Sky position (RA, Dec in degrees): 164.798, 1.809
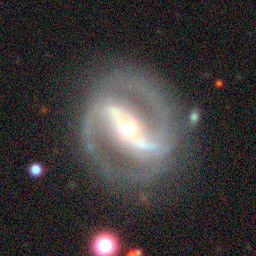
Galaxy morphology: Barred Spiral Galaxies